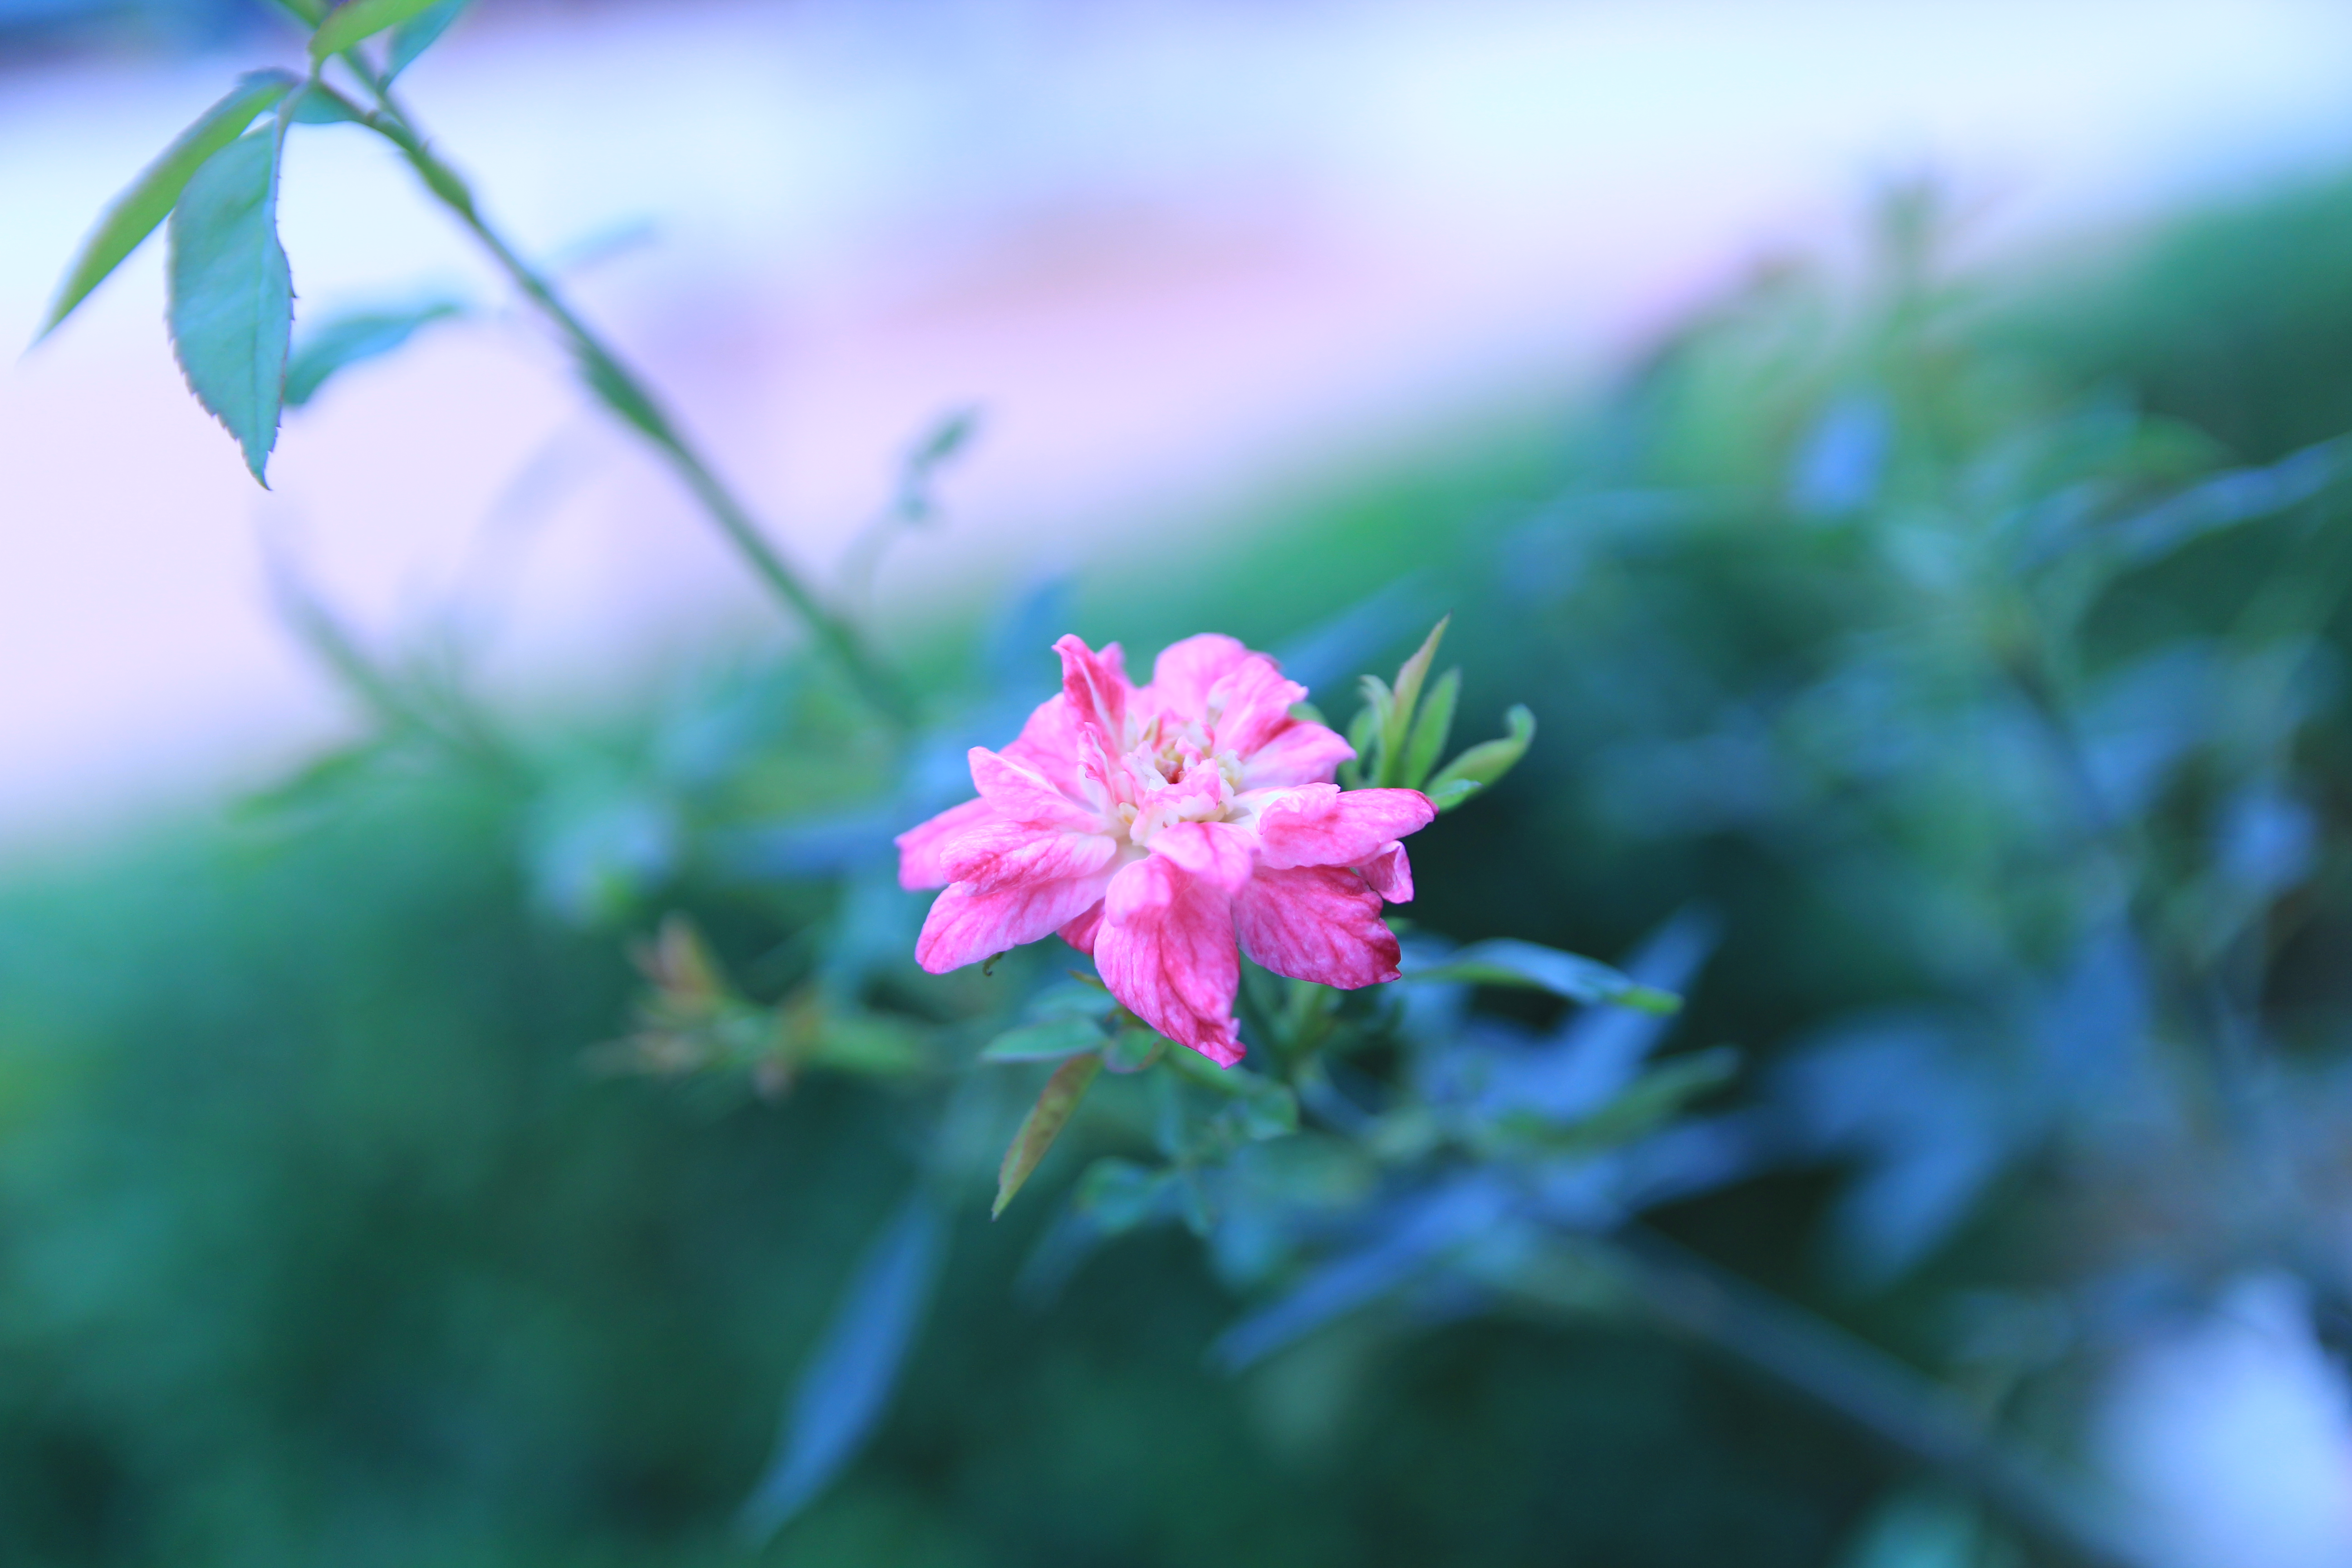
natural, flower, plant, petal, terrestrial plant, herbaceous plant, natural landscape, rose family, shrub, rose order, annual plant, rose, Pedicel, garden roses, magenta, flowering plant, blossom, grass, landscape, macro photography, subshrub, wildflower, plant stem, floribunda, china rose, peach, twig, malvales, art, four o clock family, pink family, rhododendron, still life photography